Jökulfirðir

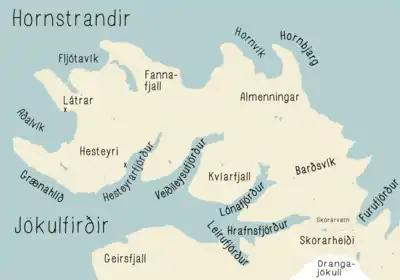
Hornstrandir and Jökulfirðir

The Jökulfirðir ("glacier fjords") form a system of five fjords in Westfjords, Iceland, situated north of Ísafjarðardjúp and south of the Hornstrandir peninsula. They are named for "Drangajökull", a glacier situated to the southeast of the fjords.